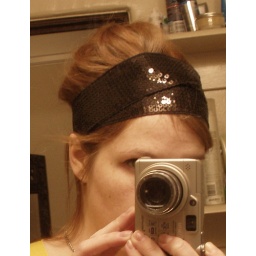
gotta stop taking pictures in the bathroom mirror